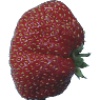
Label: strawberry_wedge